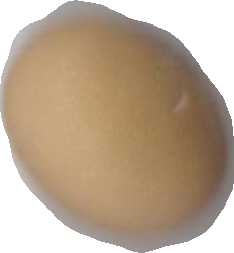
Variety: Anjasmoro